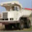
Label: truck